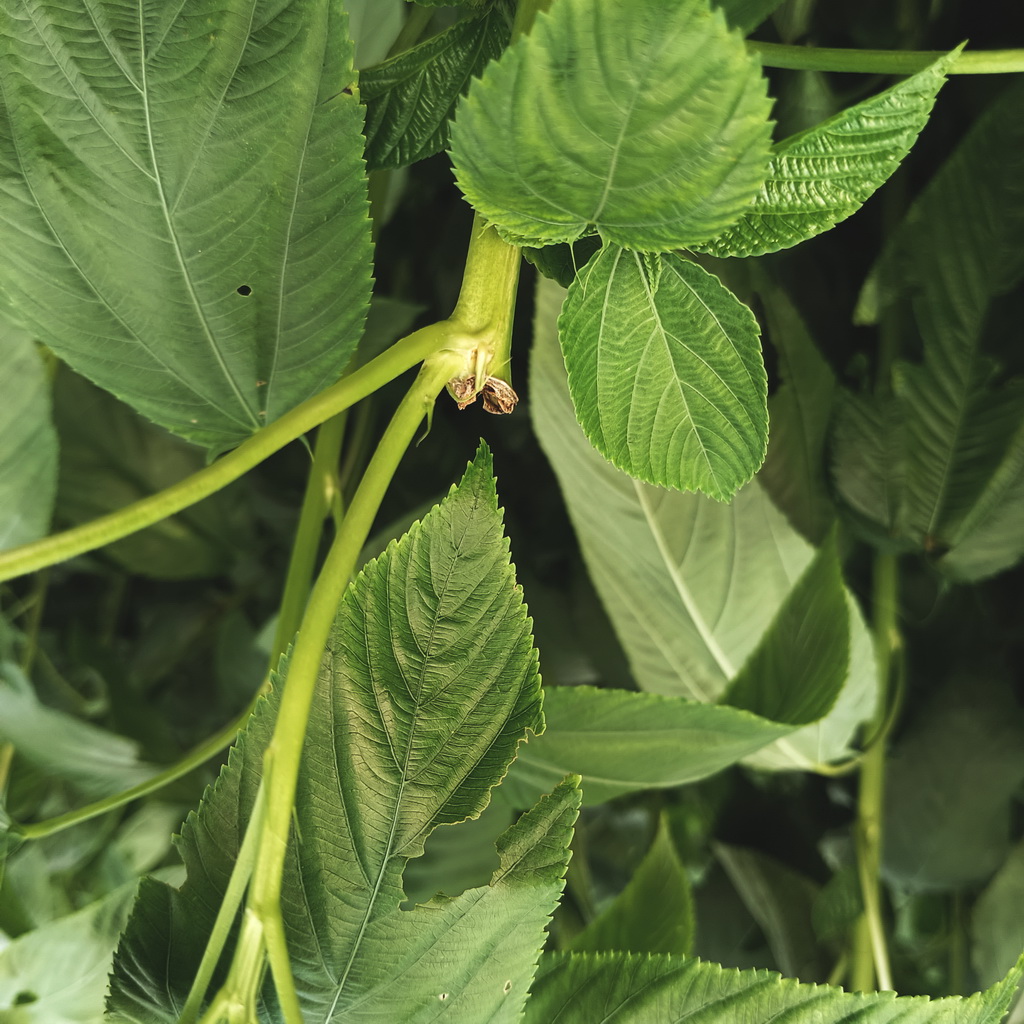
Label: Stem Soft Rot